Stuart Neville

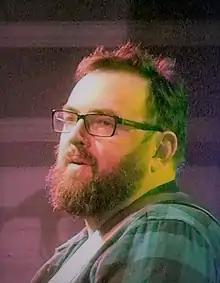
Stuart Neville playing with the Fun Lovin' Crime Writers at Bloody Scotland, 2018

Stuart Neville (born 1972) is a Northern Irish author best known for his novel "The Twelve" or, as it is known in the United States, "The Ghosts of Belfast". He was born and grew up in Armagh, Northern Ireland.